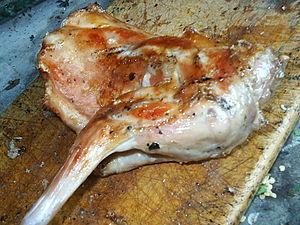
La viande blanche est une viande dont la concentration en myoglobine dans les fibres musculaires est inférieure à celle de la viande rouge et de la viande noire. La différence réside aussi dans la teneur en fer, qui est deux fois moins importante dans les viandes de couleur blanche, et non pas dans la composition des protéines. Elle regroupe généralement les chairs issues du porc, du veau, du lapin et des volailles.